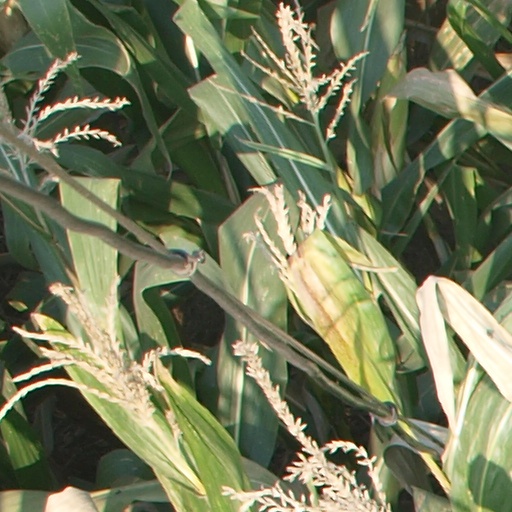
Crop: maize; corn